Klamath River Hydroelectric Project

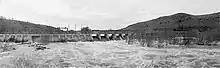
Link River Dam, May 1938

PacifiCorp owned all project dams, except for Link River Dam, which was owned by the U.S. Bureau of Reclamation. All dams were on the mainstem of the Klamath, except for Fall Creek Dam, on a tributary. The project's dams included: